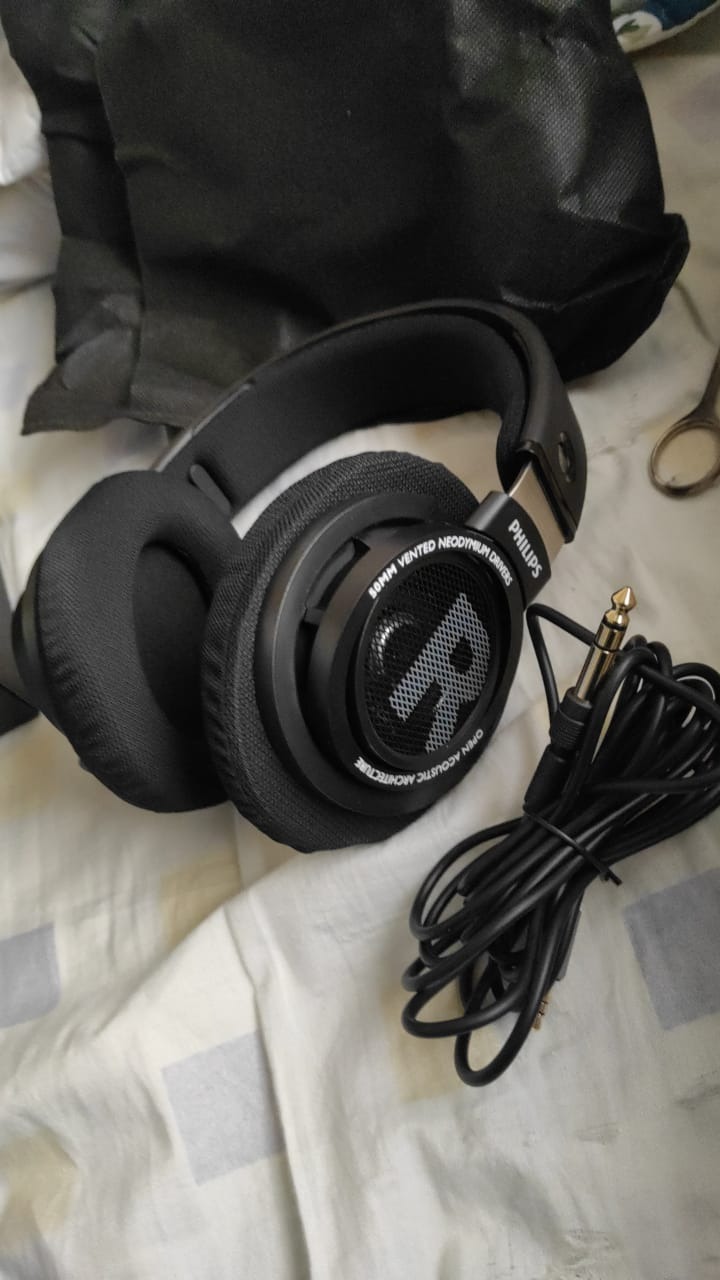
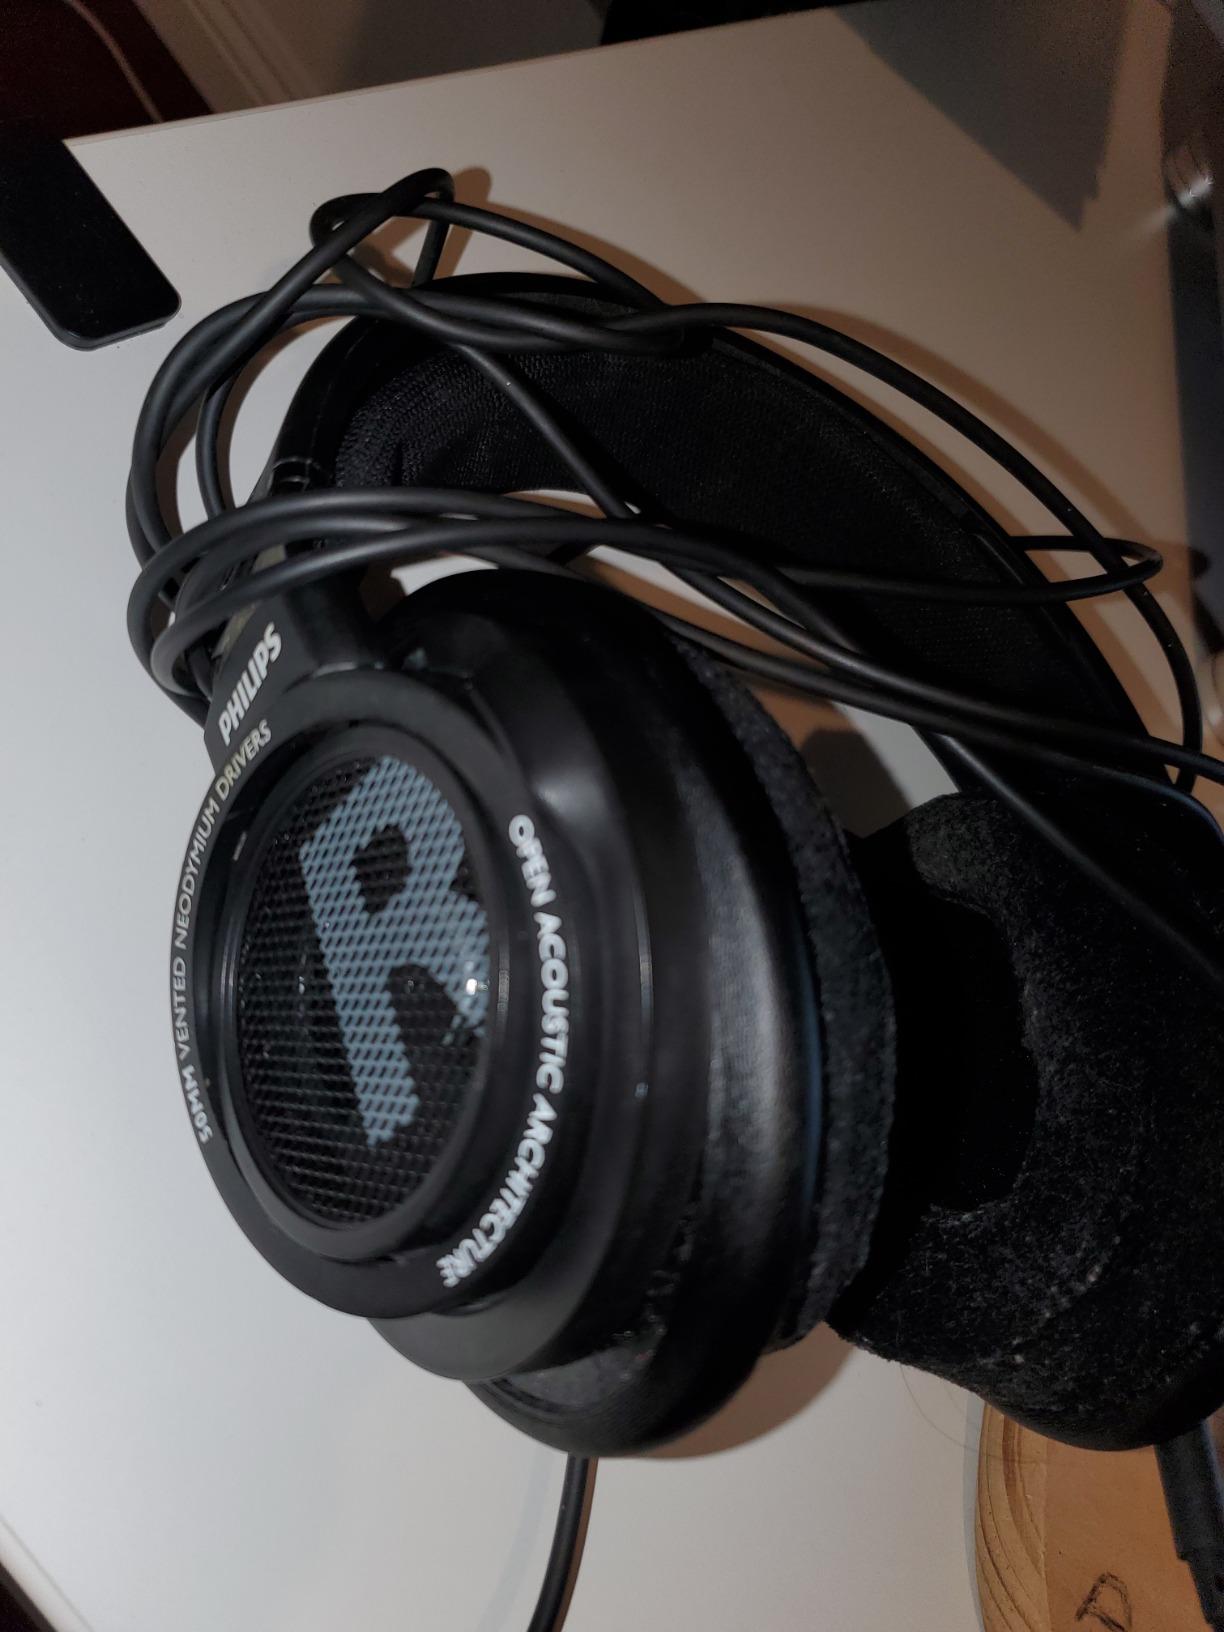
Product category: headphones
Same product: yes